John Hobart Caunter

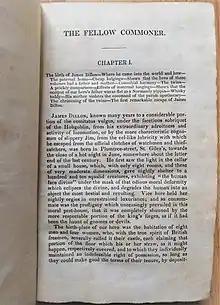
The start of Caunter's picaresque novel "The Fellow Commoner" (1836)

John Hobart was born at the rectory of Dittisham, a village in South Devon where his maternal grandfather John Hutchings was the rector. Hobart's family were Devonshire gentry; he was the second son of George Caunter of Staverton and Harriett Georgina, née Hutchings, of Dittisham. His middle (and primary) name came from his godfather, Lord Hobart. Hobart's father went to the East when his son was one year old and became acting superintendent of Prince of Wales Island – today Penang, Malaysia. His wife soon joined him and died there in childbirth in 1798, while Hobart stayed in England. His uncle Robert Sparke Hutchings, who became deacon at Dittisham in 1803 and rector in 1805, was his guardian; Hobart later described him as having "a heart perfection scarce could mend" and as being the source of "most of what I know".